Ruwanwelisaya

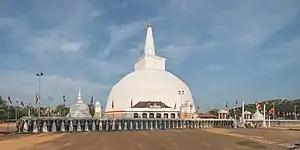
The Ruwanwelisaya Stupa

The Ruwanweli Maha Seya, also known as the Maha Thupa, is a stupa (a hemispherical structure containing relics) in Anuradhapura, Sri Lanka. Two quarts or one Dona of the Buddha's relics are enshrined in the stupa, making it the largest collection of his relics anywhere. It was built by Sinhalese King Dutugemunu in 140 B.C., who became king of Sri Lanka after a war in which the Chola King Elāra (Ellalan) was defeated. It is also known as Swarnamali Seya, Svaṇṇamāli Mahaceti (in Pali) and Rathnamali Seya.